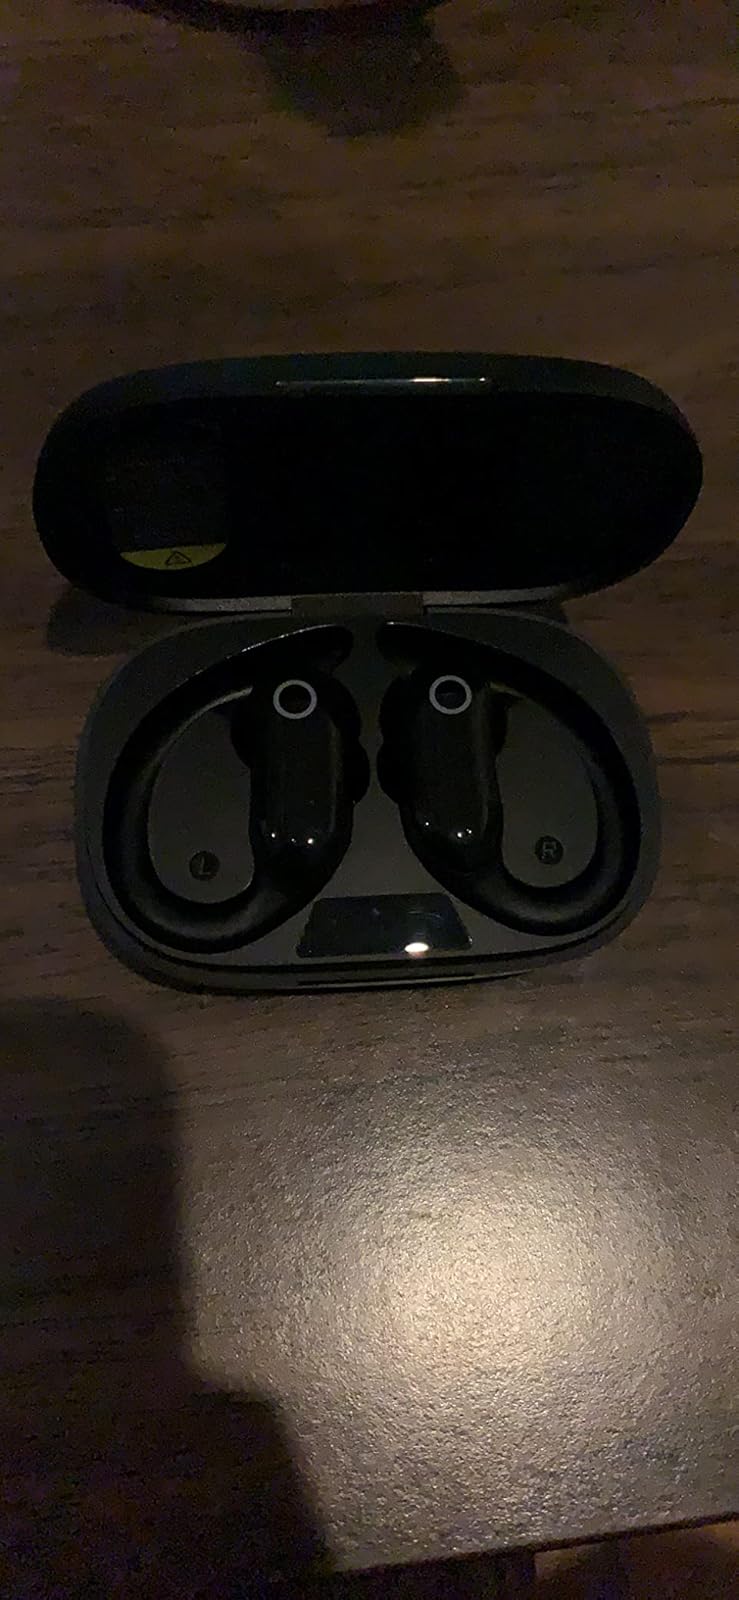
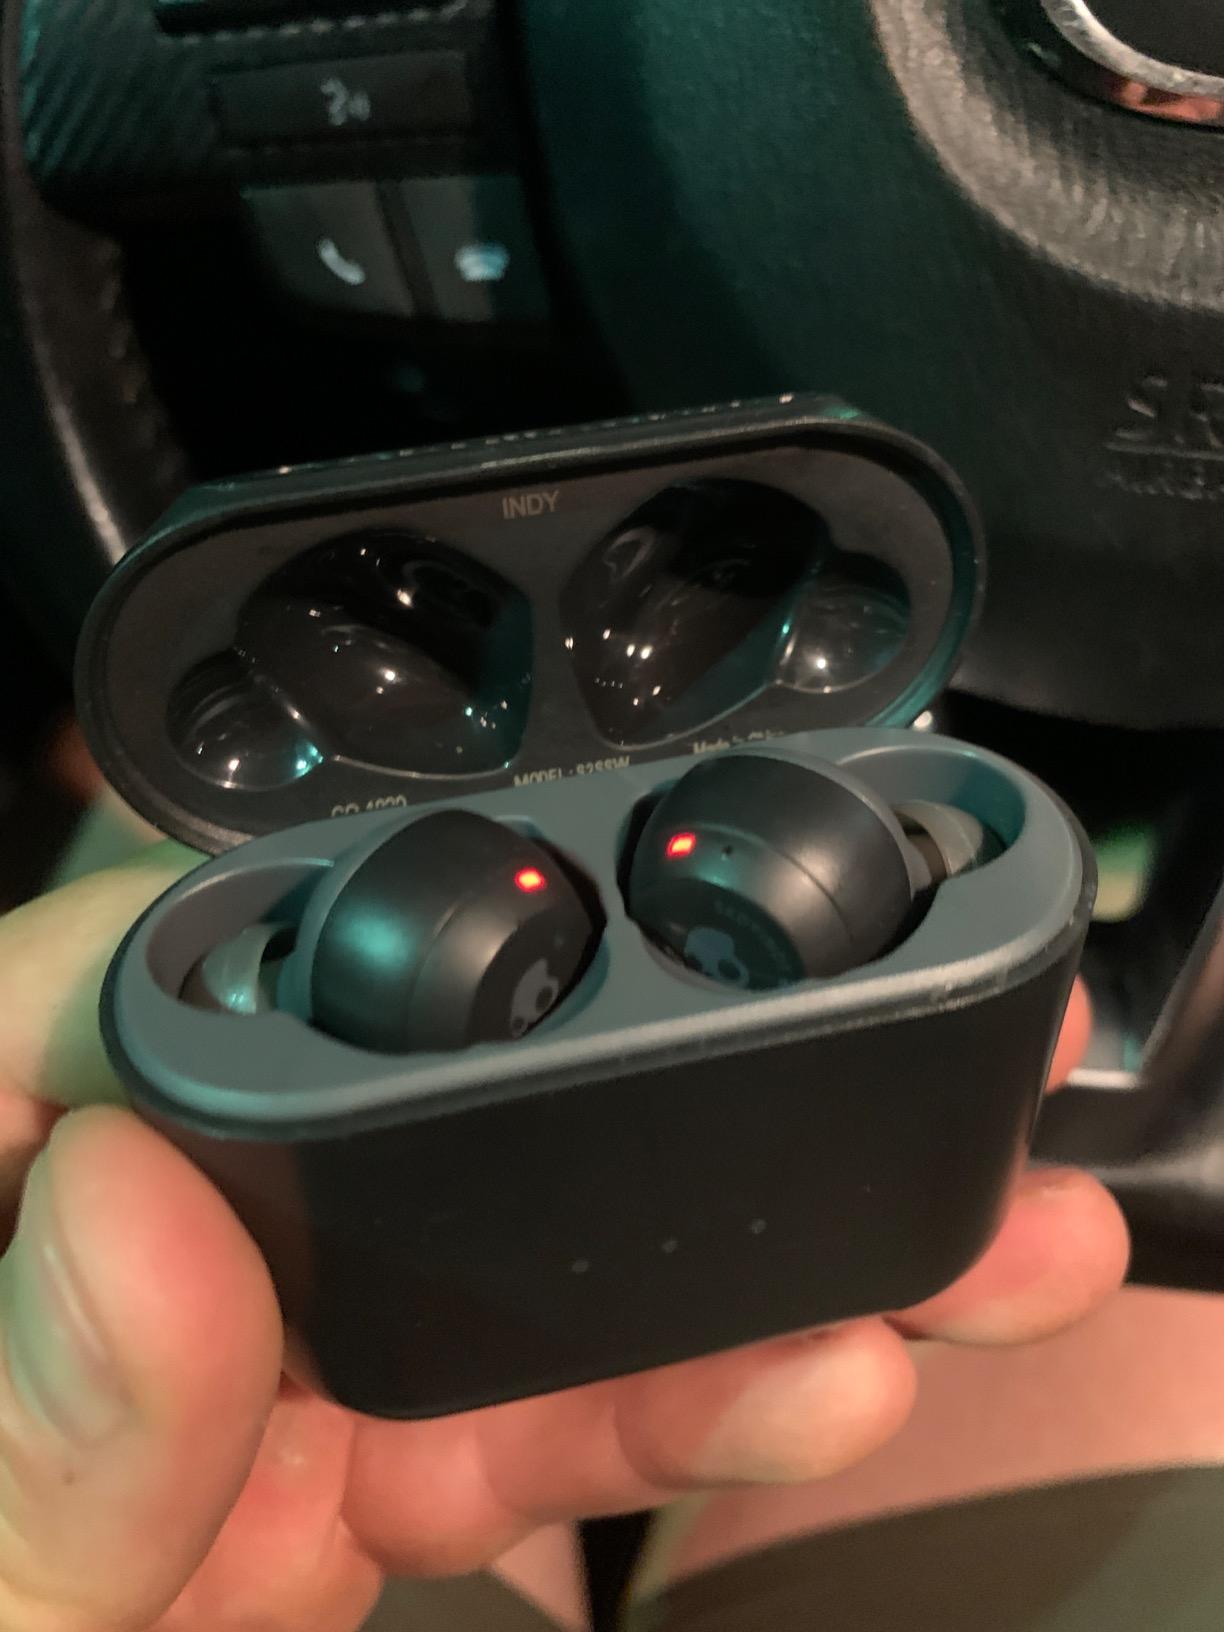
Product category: earbuds
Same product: no